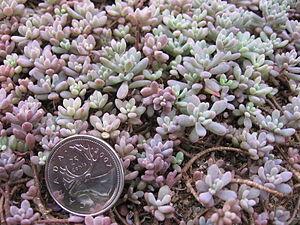
Orpin blanc, Sedum album, avec pièce de 25 cents (23,88 mm) pour montrer l'échelle, Jardin botanique de Montréal.